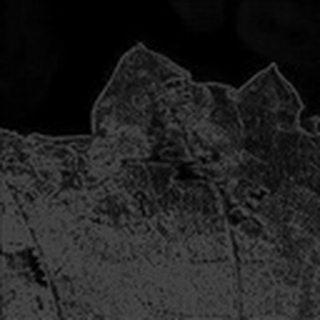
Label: cotton_powdery_mildew